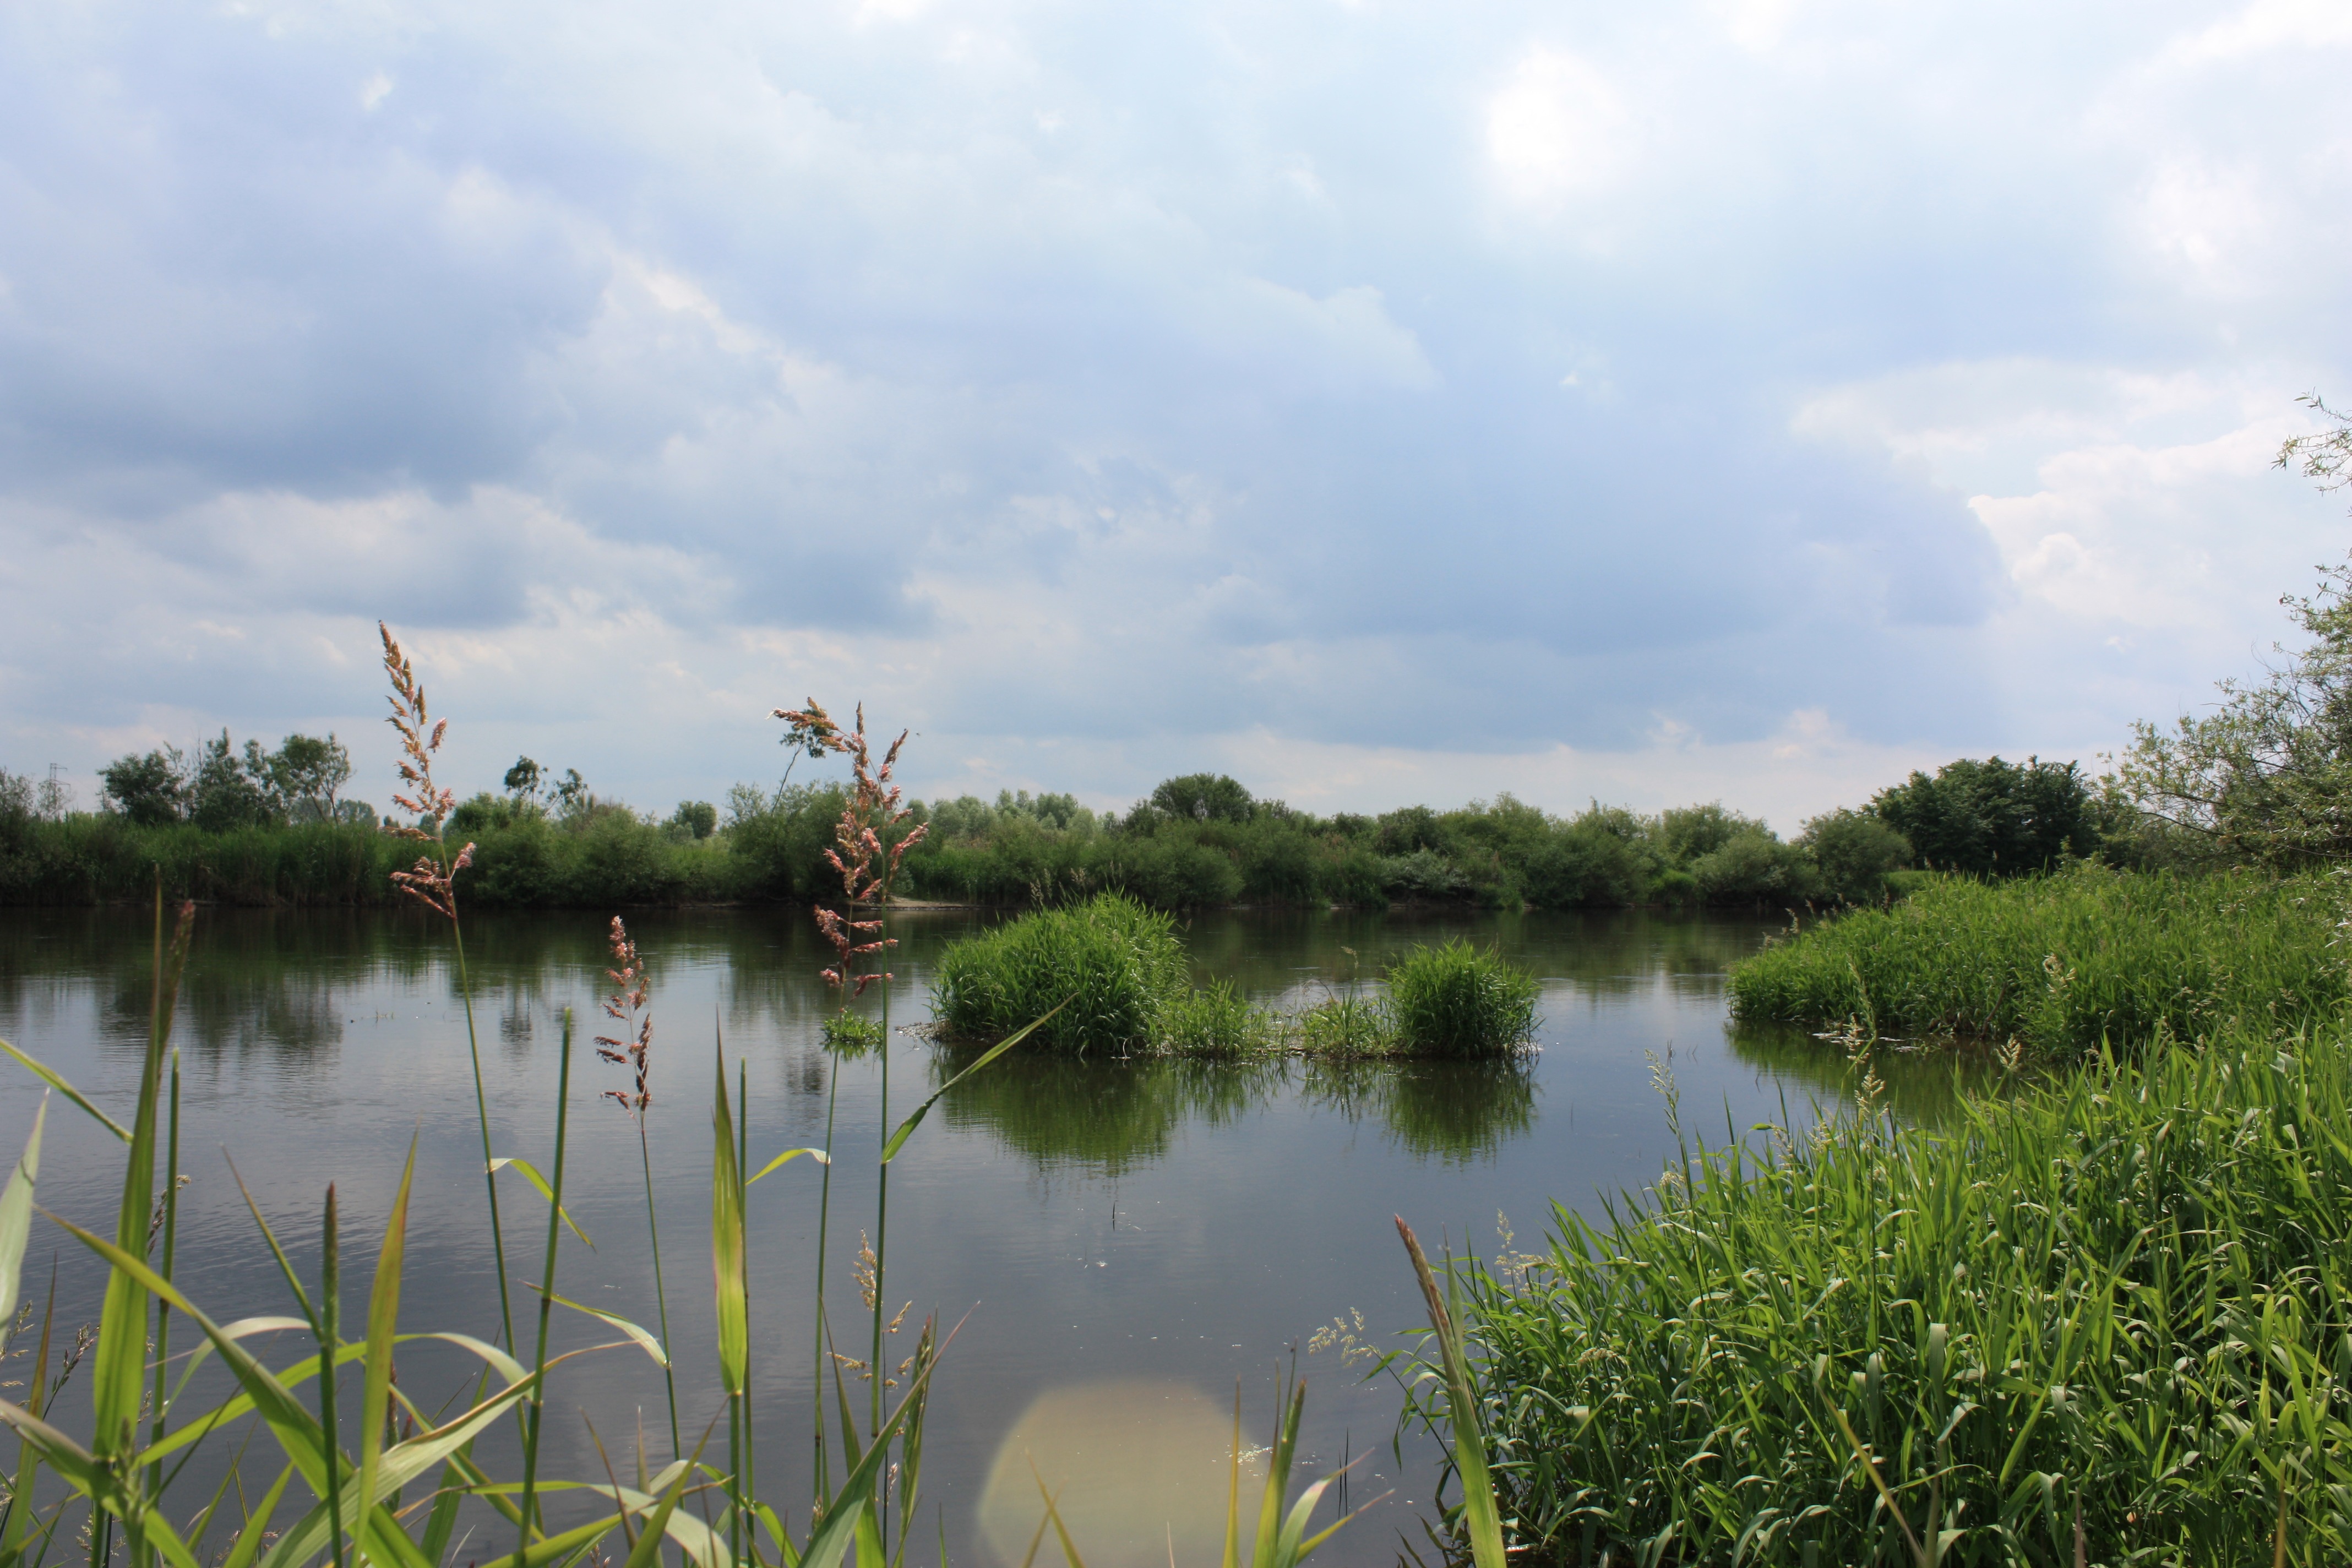
landscape, tree, water, nature, grass, marsh, swamp, plant, sky, meadow, lake, river, village, pond, reflection, scenery, reservoir, waterway, polder, wetland, bog, floodplain, reeds, habitat, and, ecosystem, rural area, natural environment, atmospheric phenomenon